Earth's Last Citadel

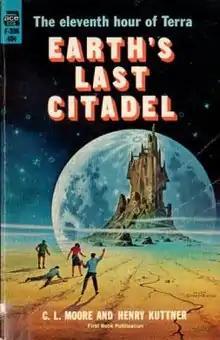
First book edition (publ. Ace Books). Cover art by Alex Schomburg.

Earth's Last Citadel is a science fiction novel written by the American husband and wife team of C. L. Moore and Henry Kuttner. It was first published in 1943 in the magazine "Argosy" and in book form it was published first in 1964.